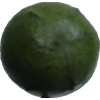
Label: green_avocado